Samuel Gibbs

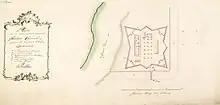
Dutch plan of Fort Cornelis,

On 25 July 1810 he received the brevet rank of colonel, and in March 1811 accompanied the expedition under Sir Samuel Auchmuty, which was sent by Lord Minto to conquer Java from the Dutch. He greatly distinguished himself in this expedition, and is repeatedly mentioned in the despatches of Sir Samuel Auchmuty to Lord Minto. On 26 August he supported, with the 59th and the 4th battalion of Bengal Volunteers, the attack made by Colonel Gillespie on , and took one of the redoubts of this stronghold by storm; and on 16 September he led the final attack against the Dutch general Janssens, which resulted in the surrender of the island.